Sidelifter

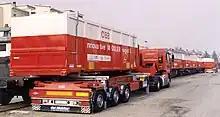
Austrian Federal Railways uses trucks called "Mobiler", that can slide a large container straight on or off a railcar.

The sidelifter was invented during the 1960s by Kaspar Klaus who was granted a number of patents for the equipment manufactured by Klaus Transport-systeme GmbH of Germany, with a focus on military operations. The Klaus Sidelifters were heavy and not cost effective for commercial use. Steelbro in New Zealand bought the Klaus Transport business and further developed the Sidelifter, resulting in reduced tare weight and allowing freight companies to legally carry higher payload. It was also developed by Hammar Maskin AB in Sweden. It has since become a commonly used vehicle in intermodal facilities worldwide. The principal alternative to the costly machinery of the sidelifter is the use of swap body containers, which are too light to be stacked but can be unloaded from a truck by means of foldable legs.